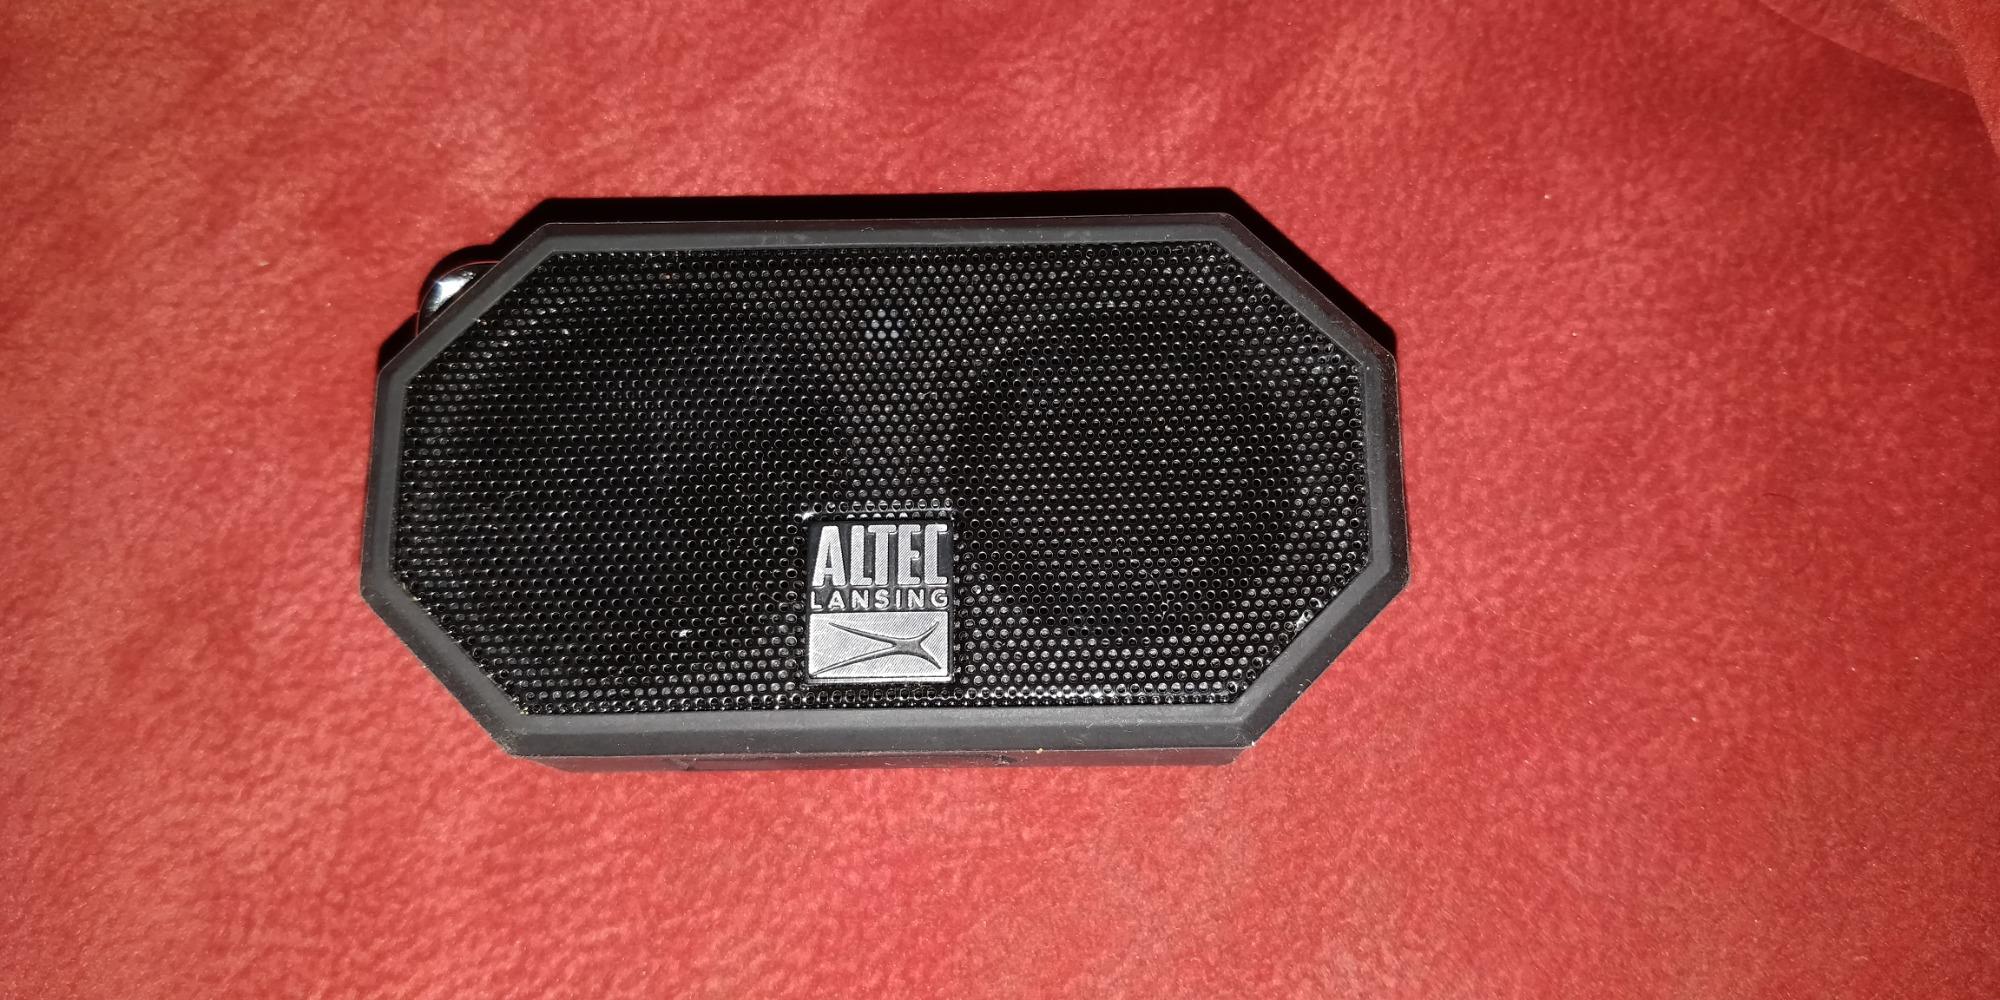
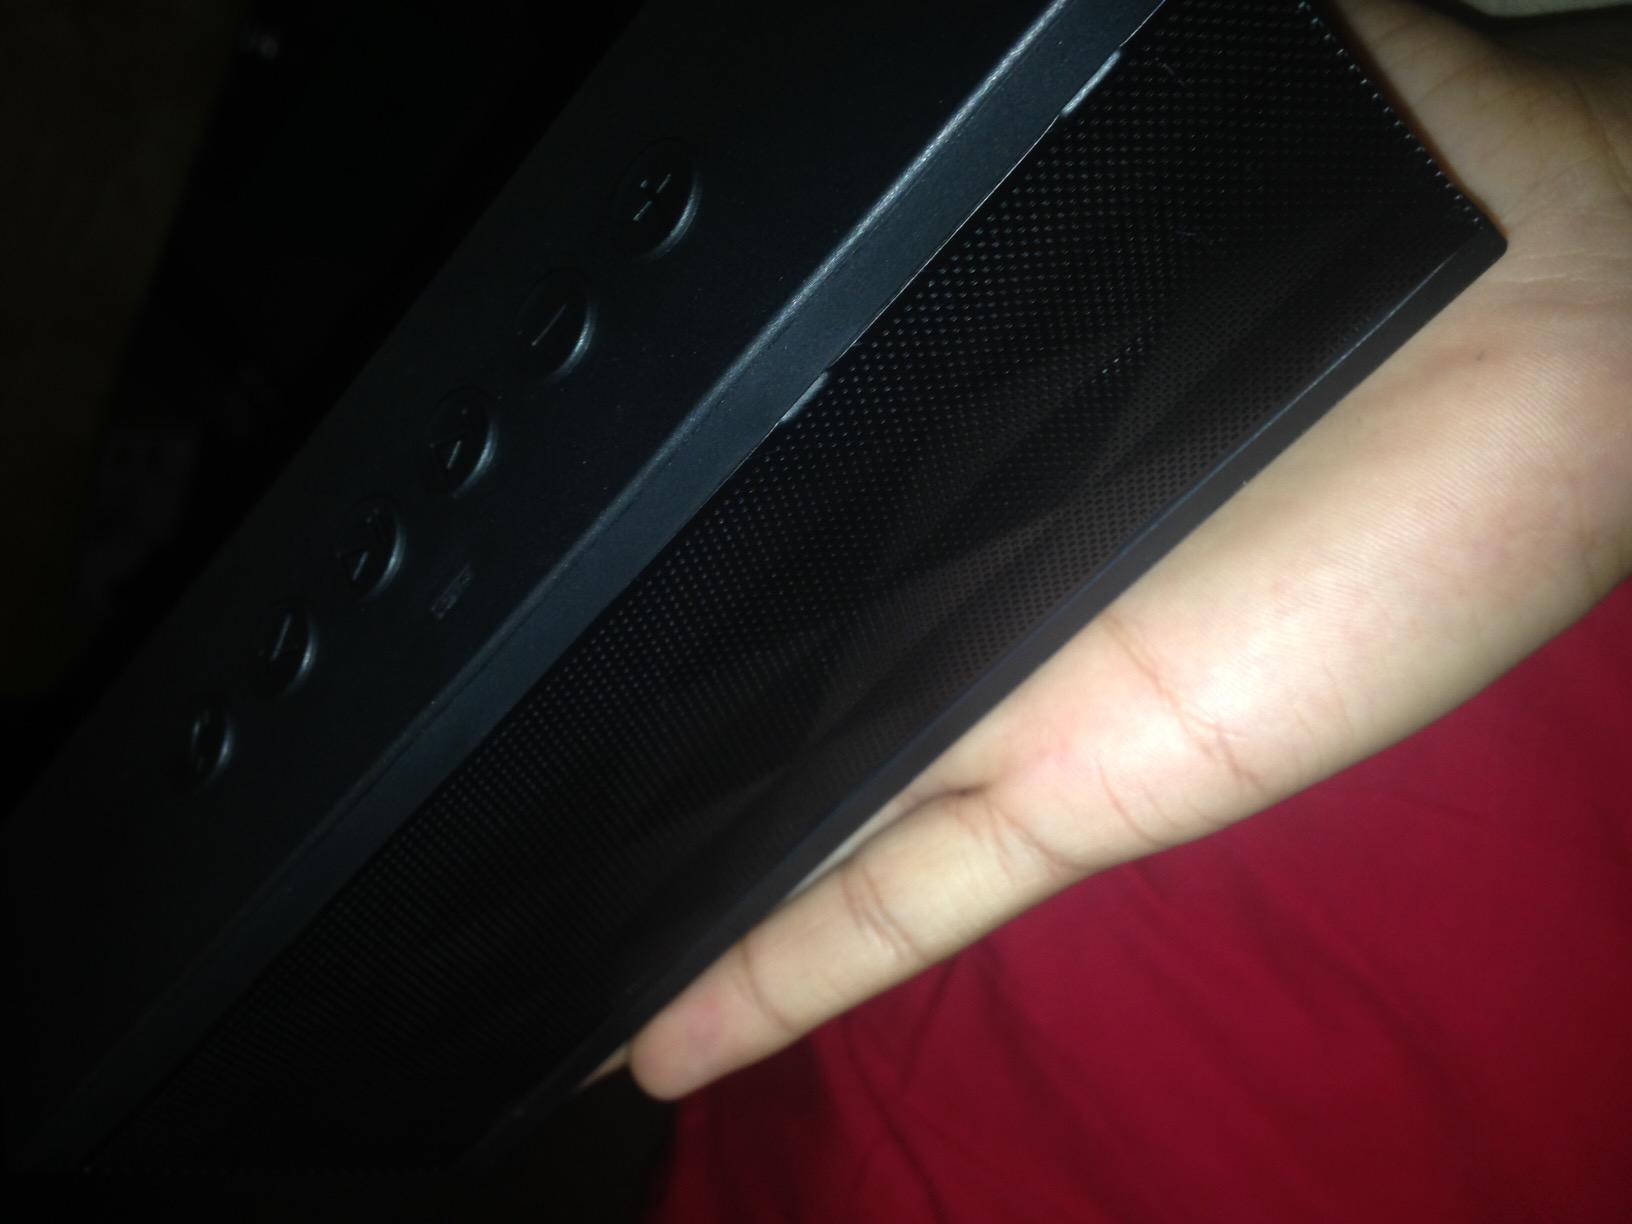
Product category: speaker
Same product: no